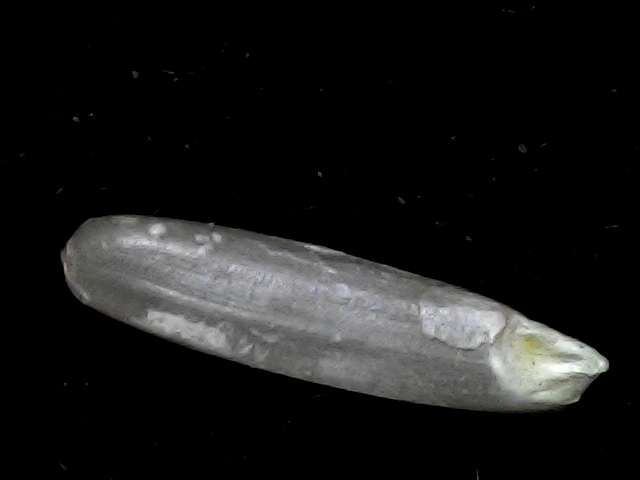
Rice variety: BD57